Ajiro Station

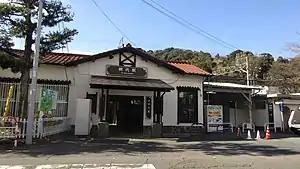
Ajiro Station in December 2016

Ajiro Station is served by the Itō Line and is located 8.7 kilometers from the northern terminus of the line at Atami Station and 113.3 kilometers from Tokyo Station.